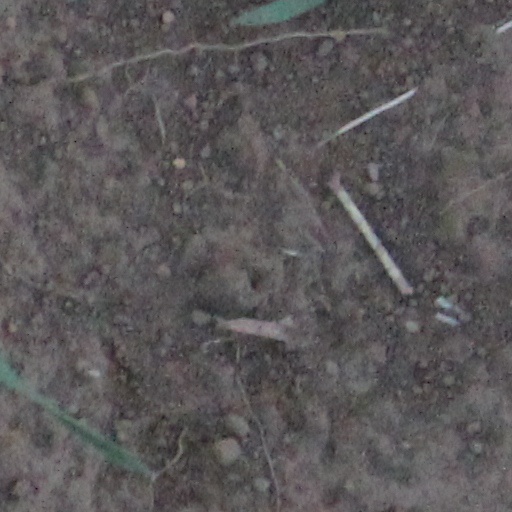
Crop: wheat